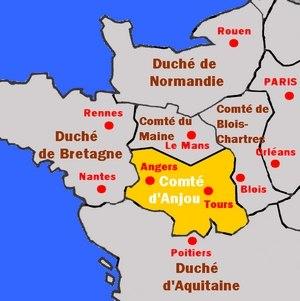
Cet article présente l'histoire de l'Anjou depuis la Préhistoire jusqu'à la Révolution française. Elle couvre notamment les périodes du comté d'Anjou et du duché d'Anjou. Pour l'histoire plus récente, de la Révolution à nos jours, voir l'article Maine-et-Loire.
Dans l'histoire de l'Anjou, le comté d'Anjou émerge au Xᵉ siècle en conséquence de la dislocation du royaume carolingien. Il devient l'une des plus importantes principautés du royaume de France aux XIᵉ et XIIᵉ siècles. En 1204, le roi de France Philippe Auguste met la main sur le comté. Celui-ci retrouve une certaine autonomie à partir du règne de Saint Louis en tant qu'apanage. L'Anjou est érigé en duché au début de la guerre de Cent Ans.